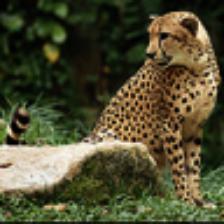
Label: NonHuman